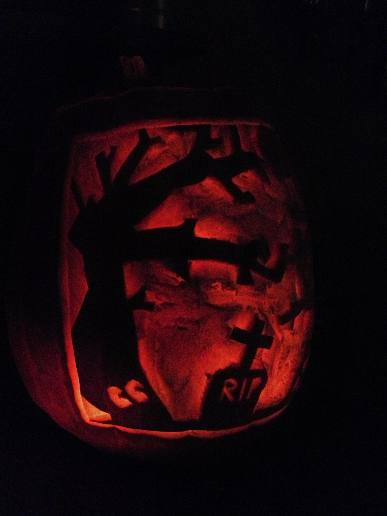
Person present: No